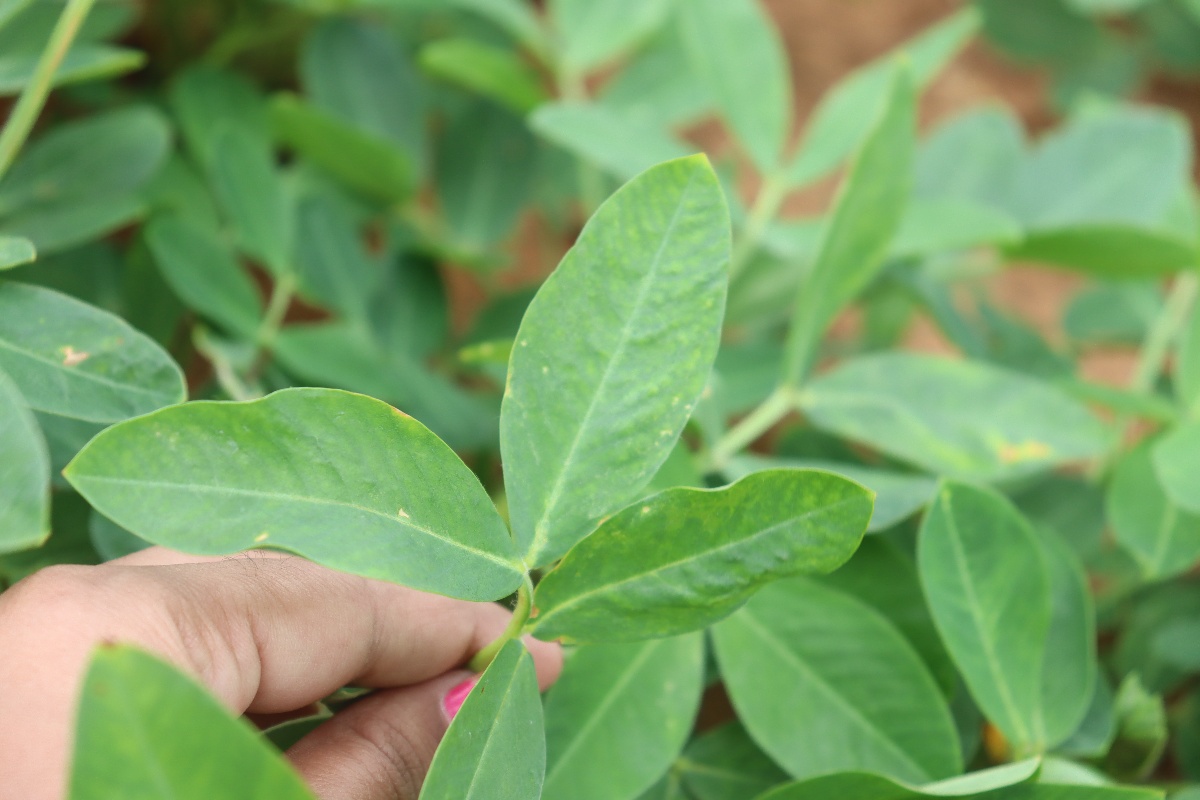
Label: healthy leaf